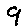
Label: 9